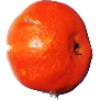
Label: clementine